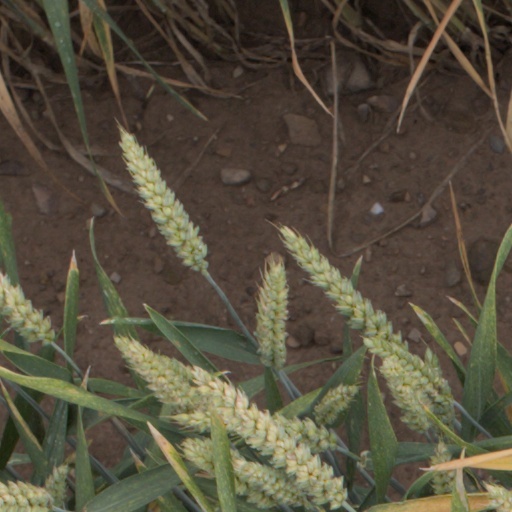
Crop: wheat